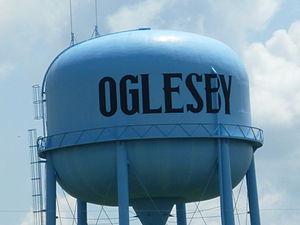
Oglesby est une petite ville du comté de LaSalle, dans l'Illinois, aux États-Unis. Elle est incorporée le 16 mars 1903. Lors du recensement de 2010, la ville comptait une population de 3 791 habitants. La ville est baptisée en référence à Richard Oglesby, gouverneur de l'Illinois.